Antoinette Garnes

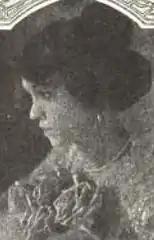
Antoinette Garnes, from a 1919 publication.

Antoinette Smythe Garnes (about 1887 – July 2, 1938) was an American soprano singer active in the 1920s.